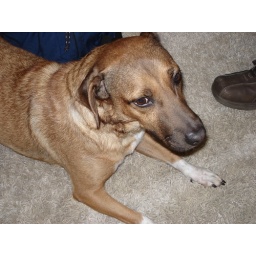
dixie, aka petunia, the cutest girl dog in the world